GWR 6000 Class 6024 King Edward I

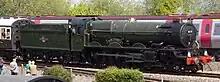
King Edward I at Didcot in 2011.

The 36th locomotive to be rescued from Barry, 6024 was moved to the Buckinghamshire Railway Centre at Quainton Road. On 2 February 1989, and after the creation of the Club100 funding initiative, 6024 moved again under its own power. It was re-commissioned on 26 April 1989 by the Duke of Gloucester. In October of that year the engine was moved by low-loader from Quainton Road to the Birmingham Railway Museum, from where it completed its mainline test runs. On 15 April 1990 it resumed its mainline career hauling revenue-earning passenger trains.